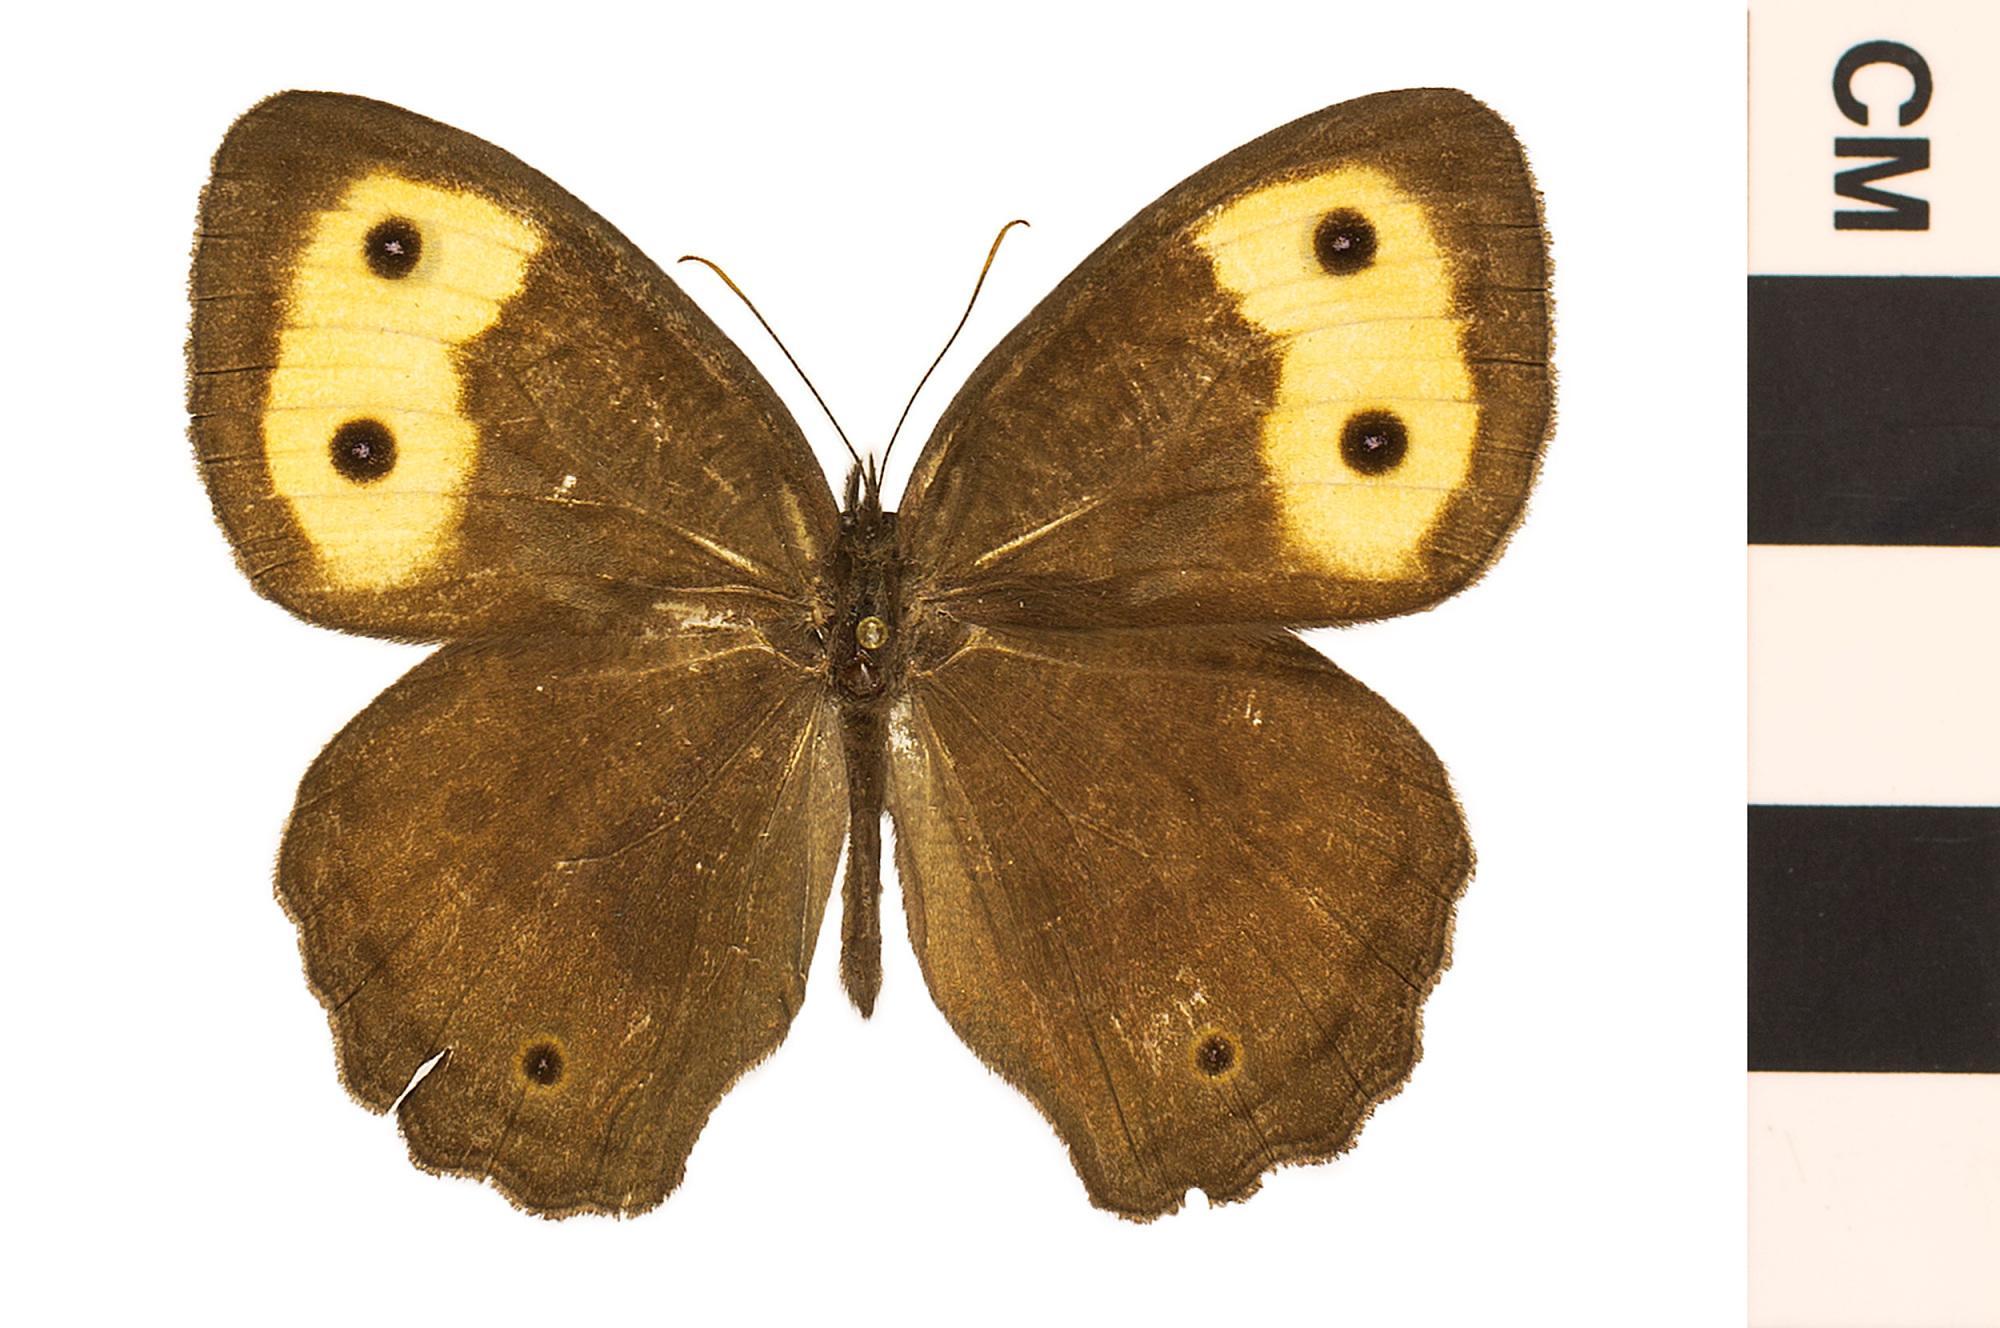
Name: Common Wood-nymph
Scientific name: Cercyonis pegala
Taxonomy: Animalia, Arthropoda, Hexapoda, Insecta, Lepidoptera, Nymphalidae, Satyrinae
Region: US Mid Atlantic (PA, NJ, MD, DE, DC, VA, WV)
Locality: North America, United States, Maryland, Prince George's County
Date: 1980